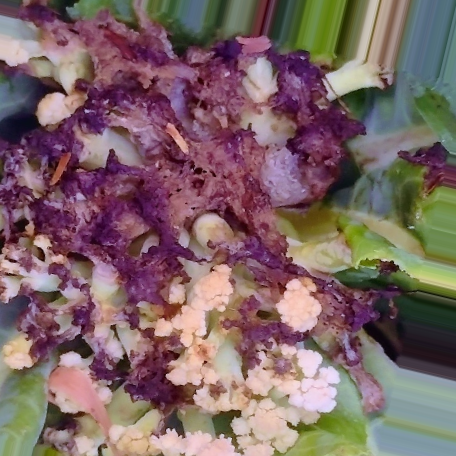
Label: Bacterial spot rot